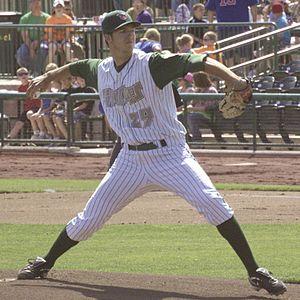
Colin Rea est un lanceur droitier des Padres de San Diego de la Ligue majeure de baseball.